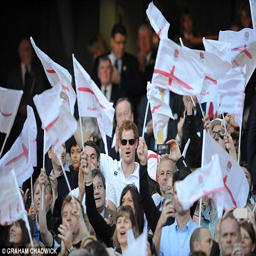
royal support : cheers in the stands